Kerala State Road Transport Corporation

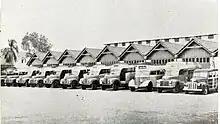
Thrissur KSRTC bus station during the 1950s

The Kerala State Road Transport Corporation (KSRTC) was established by the Kerala government on 15 March 1965 after the Road Transport Corporation Act, which came into force in 1950. The Transport Department became an autonomous corporation on 1 April 1965.